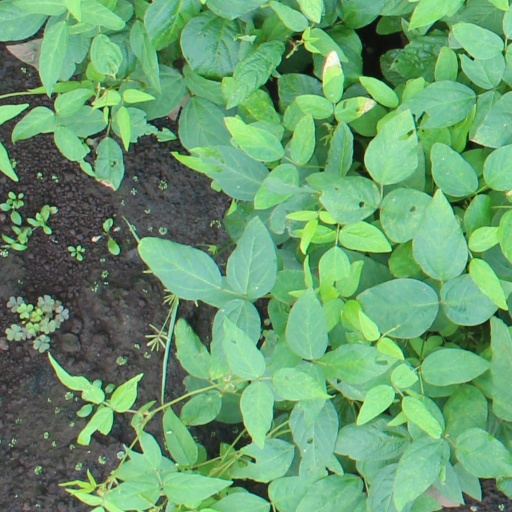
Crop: soybean